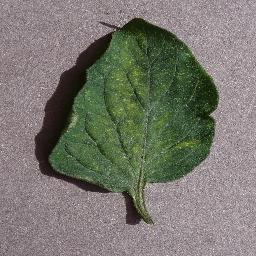
Label: Tomato___Spider_mites Two-spotted_spider_mite